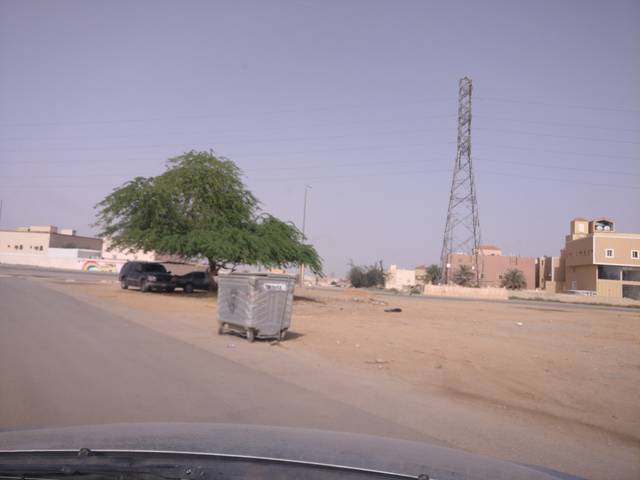
Region: Saudi Arabia
Coordinates: 24.679, 46.589